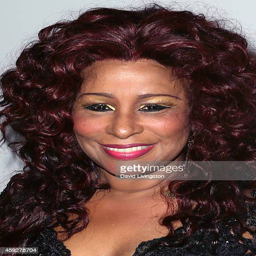
rhythm and blues artist attends the event